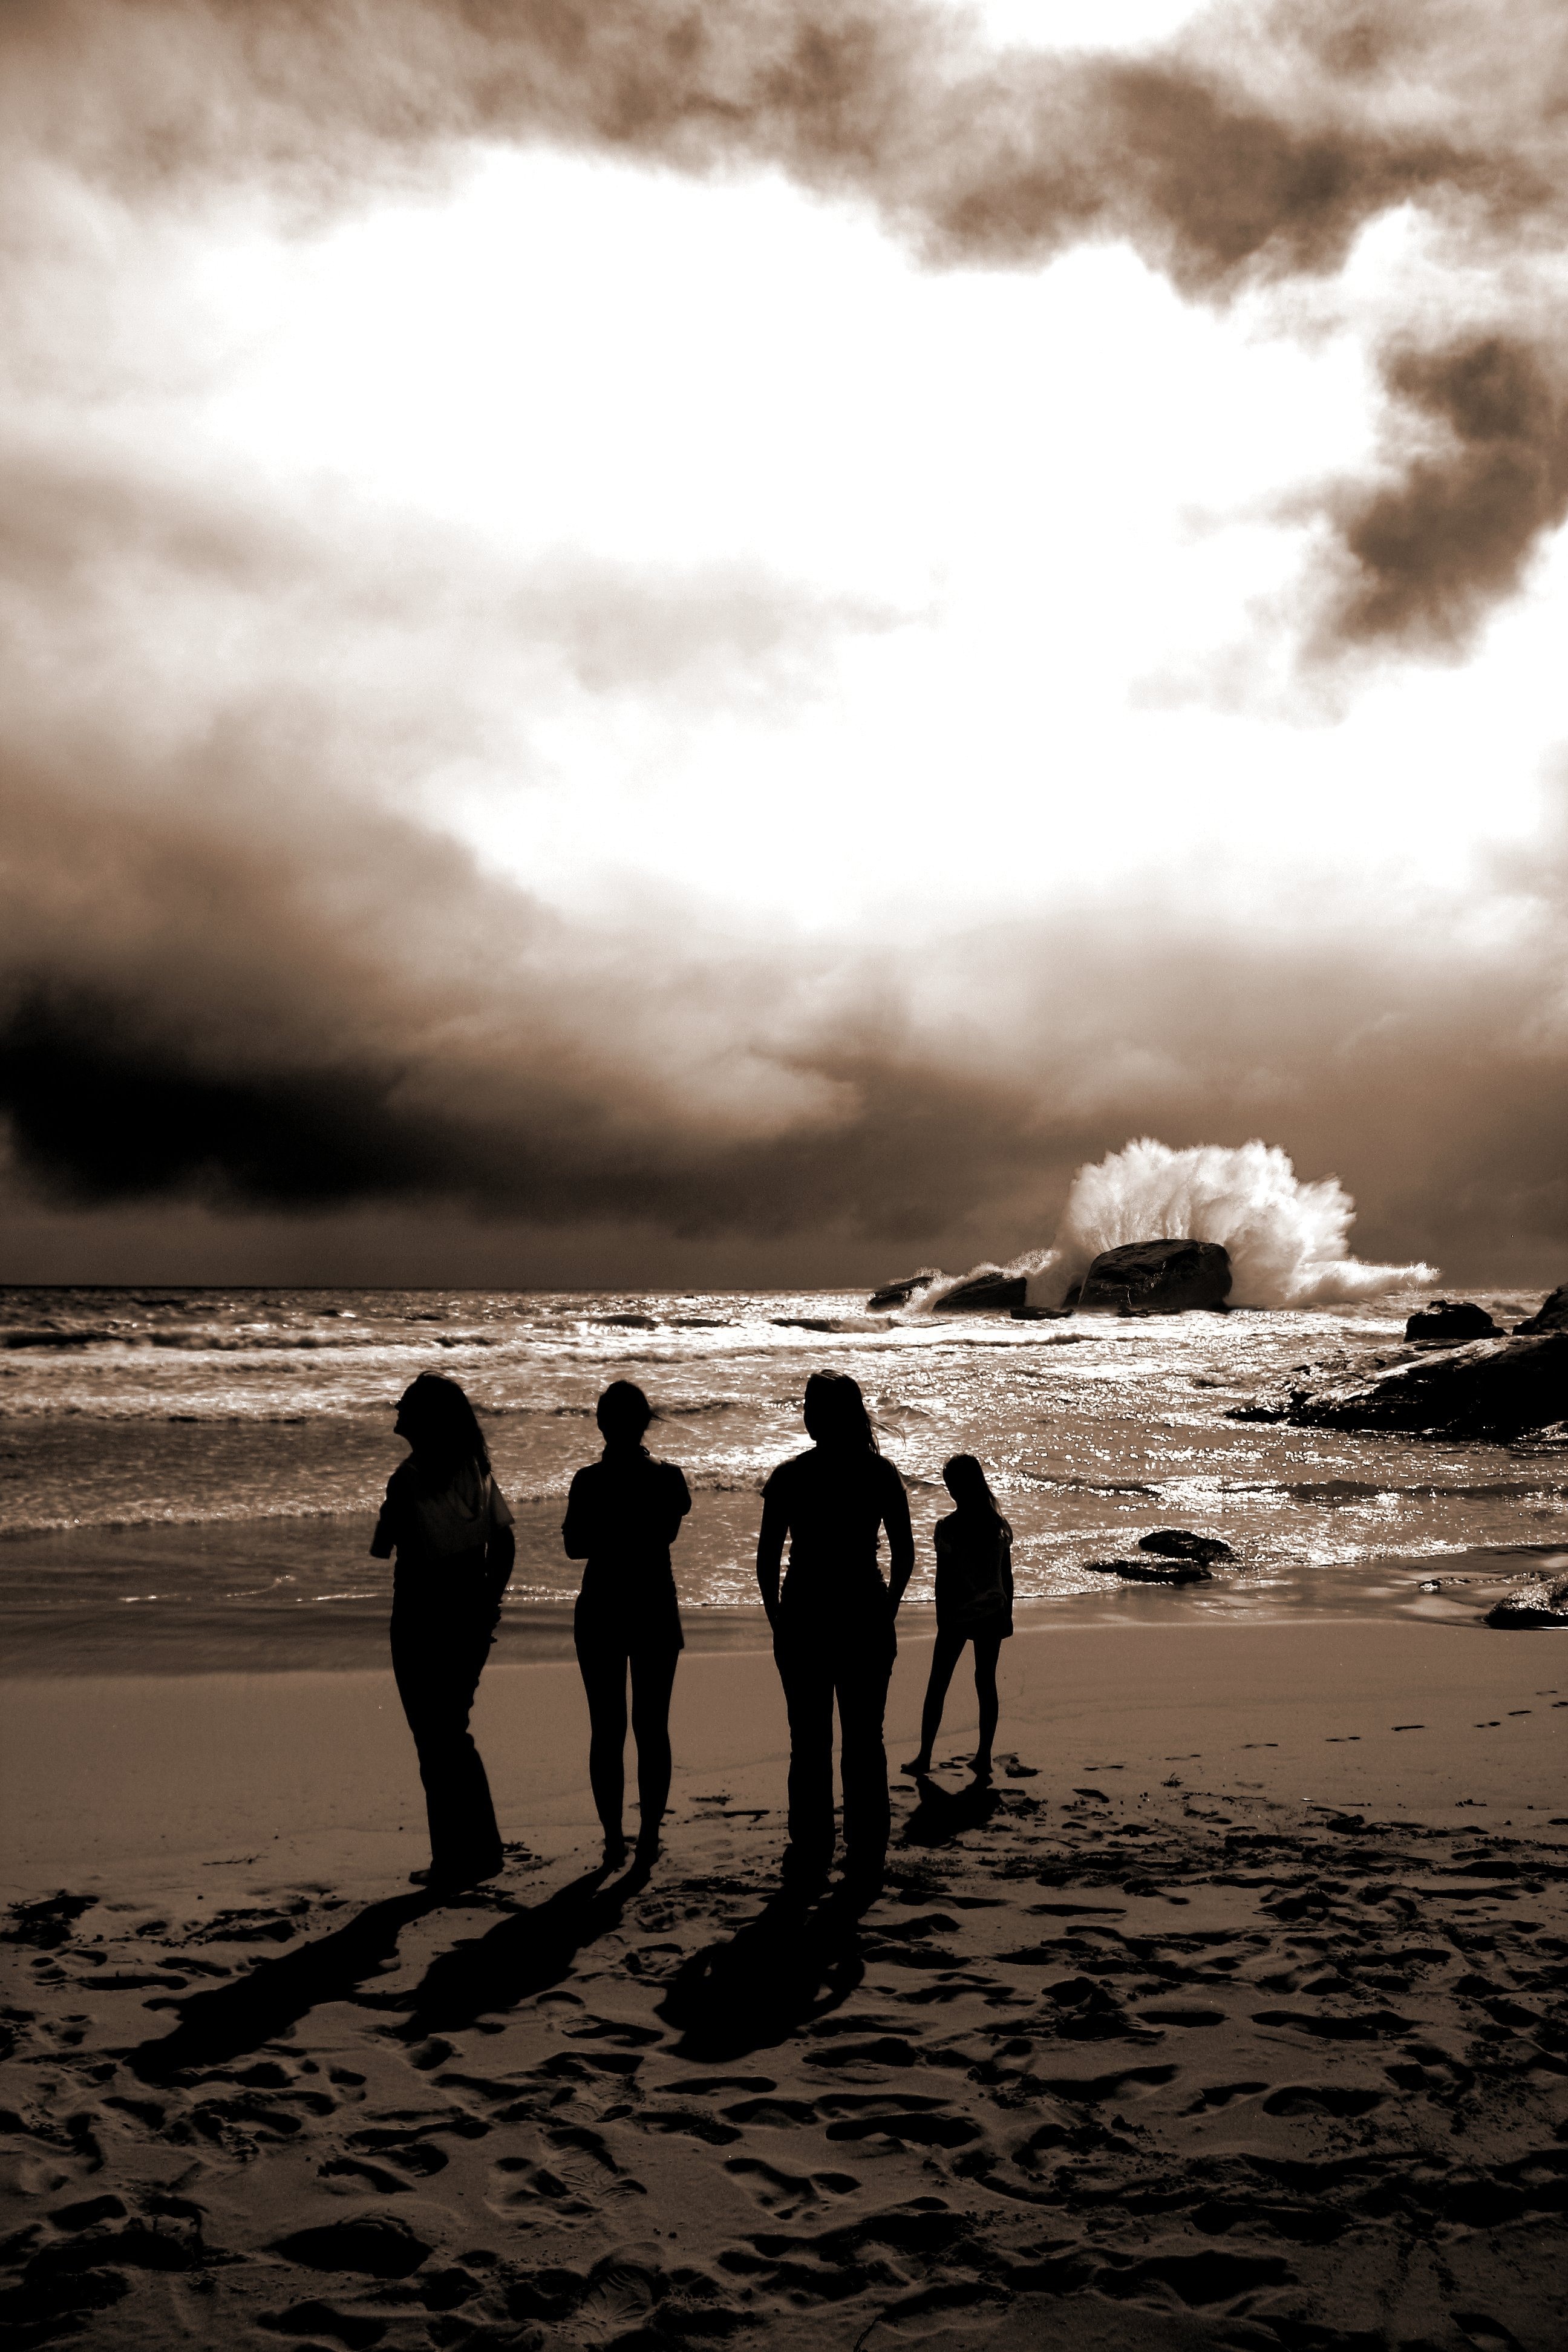
beach, sea, coast, nature, sand, rock, ocean, horizon, cloud, sunset, sunlight, shore, wave, monochrome, body of water, australia, waves, photograph, indian ocean, western australia, beach people